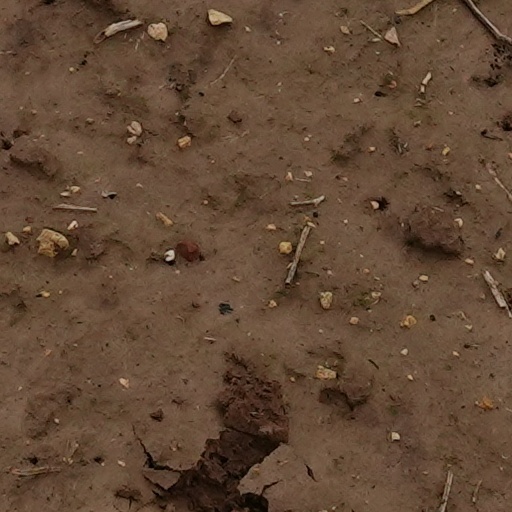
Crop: wheat